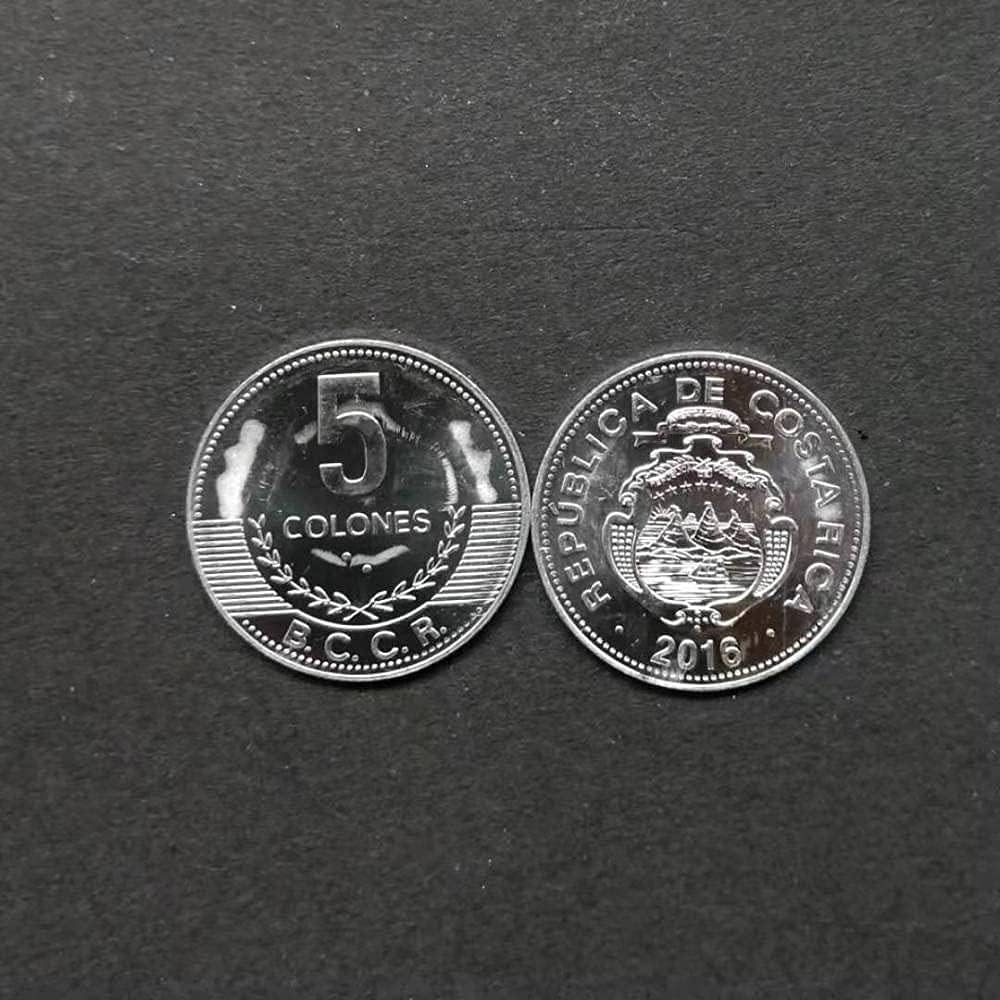
[Americas] Costa Rica 5 Columbia Random 21 5mm Single Aluminum CoinCoin Collection Commemorative Coin
Category: Toys & Games
Specification:Material: silver platedProcess: Die CastingCondition: 100% Brand New High QualityDesign: Round,Double SidesDear, this old Coin is made of Brass; the old Coin is plated with 925 sterling silver. This product is handmade crafts. It is not a tradable Replica silver coin, but it is worth your permanent collection.Note: 1: Since The Measurement Process Is Purely A Measurement Of The Work, You Can Accept The Measurement Error Of 1-3mm Before Confirming The Order And Bidding2: Due To The Difference In Different Display Screens, The Picture May Not Reflect The Actual Color Of The Product, Hope Understanding, Thank YouPacking List:1 x Hobo Nickel Coin
Features: Material: Iron Plated Gold | Our coin is the exact size of the actual liberty dollar and made from real heavy metal to ensure it feels | Package: Each Coin W/ Clear Coin Capsule | Usage: Home Office Decoration, Business And Holiday gifts, Commemorating Natural Crafts Collection | Dear, this old Coin is made of Brass; the old Coin is plated with 925 sterling silver. This product is handmade crafts. It is not a tradable silver coin, but it is worth your permanent collection.